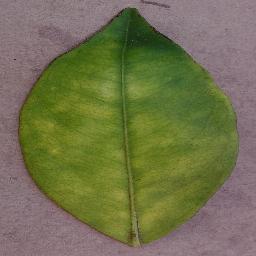
Label: Orange___Haunglongbing_(Citrus_greening)